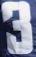
Number: 3